Thomas Maurice Mulry

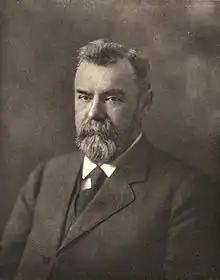
Thomas Maurice Mulry.

Thomas Maurice Mulry (February 13, 1855 – March 10, 1916) was an American businessman and philanthropist.